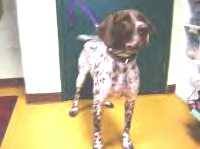
Label: dog